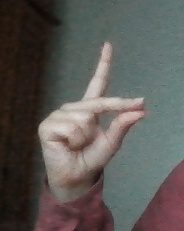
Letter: ta